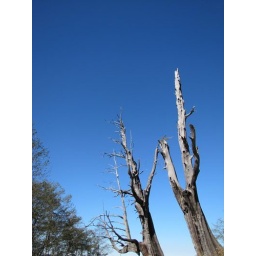
On the road in Taiwan's central mountains